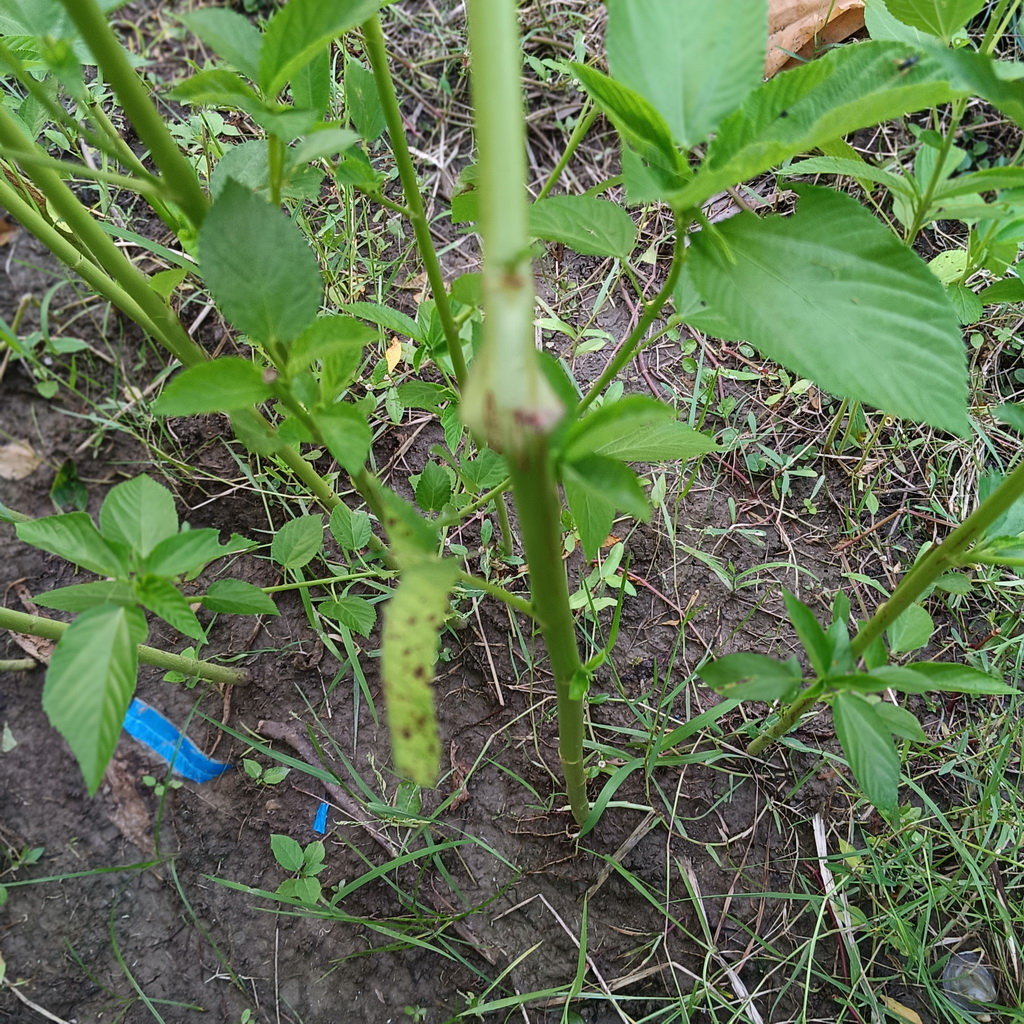
Label: Stem Soft Rot